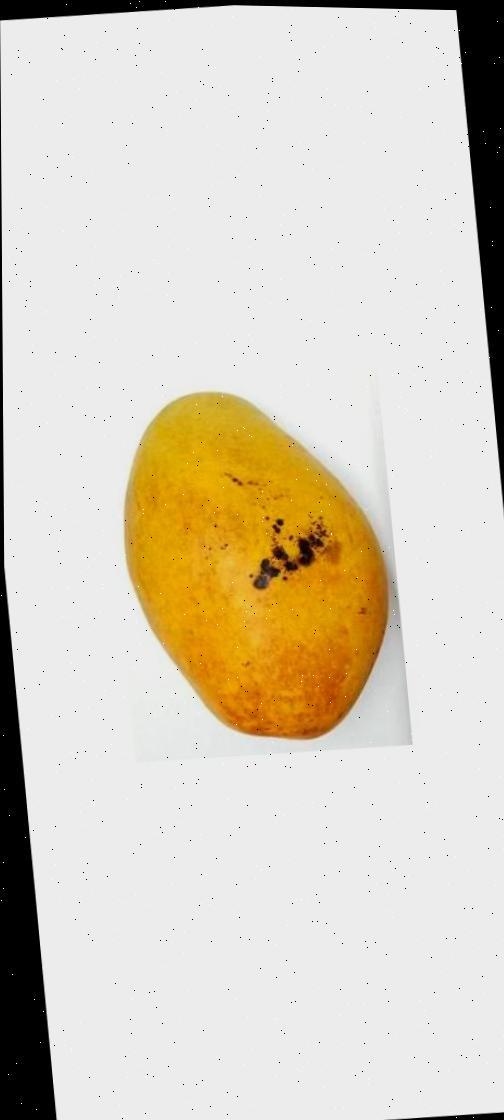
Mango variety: Bari-11